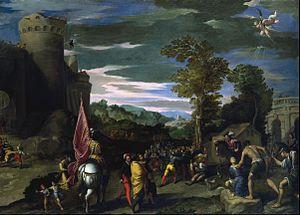
Camerino est une commune italienne d'environ 6 680 habitants, située dans la province de Macerata, dans la région des Marches, en Italie centrale.